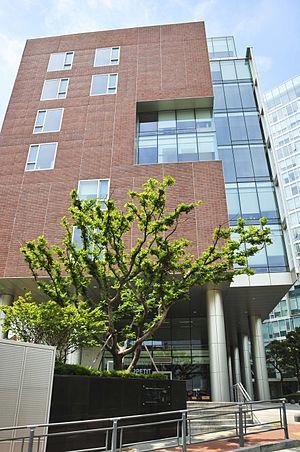
Voici les représentations diplomatiques du Canada à l'étranger: